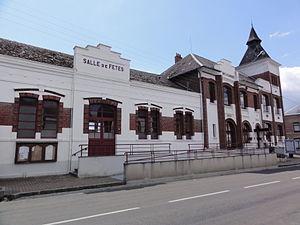
Pont-sur-Sambre (Nord, Fr) Salles des fêtes, mairie
Pont-sur-Sambre est une commune française, située dans le département du Nord en région Hauts-de-France.